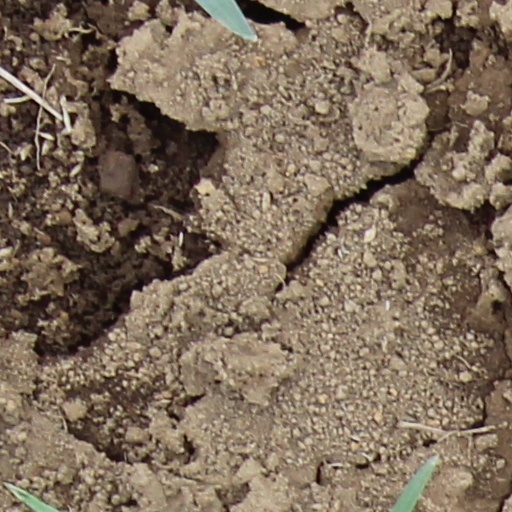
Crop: wheat